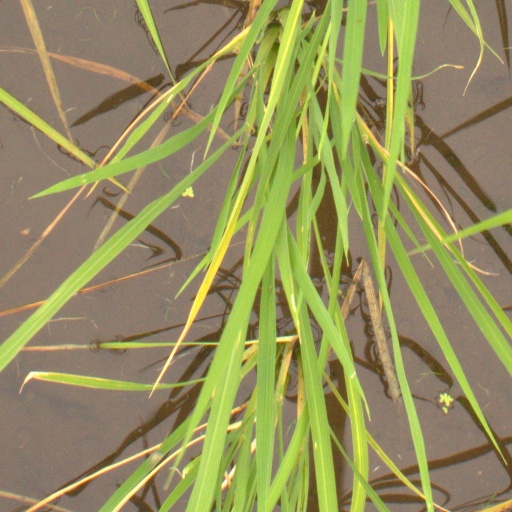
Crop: rice